PSFC Chernomorets Burgas

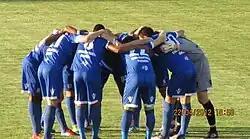
The team in 2012

After a one-season stay in the amateur division, the club easily won the Bulgarian South-East V AFG with Dian Petkov as a head coach, finishing in the 1st place. In June 2006, OFC Chernomorets 919 won the Bulgarian Amateur Cup. In the final at the Vasil Levski National Stadium, Chernomorets won with 4–0 against Benkovski Kostinbrod.